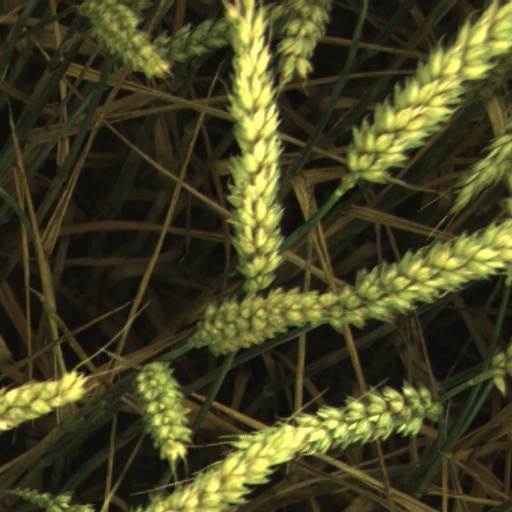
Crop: wheat